Morialta Conservation Park

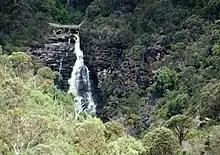
Second Falls

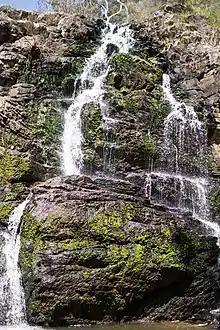
Morialta Third Falls

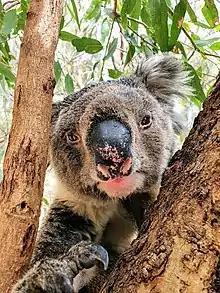
Found this Koala climbing down the tree on a very Hot Day.

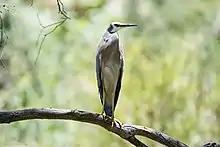
White Faced Heron in Morialta Conservation Park

Morialta Conservation Park covers 5.33 km within the Mount Lofty Ranges, which run north–south to the east of Adelaide's coastal plain. It is bounded by Black Hill Conservation Park on the north, Norton Summit road on the south, the suburb of Rostrevor on the west, and by agricultural land on the east.